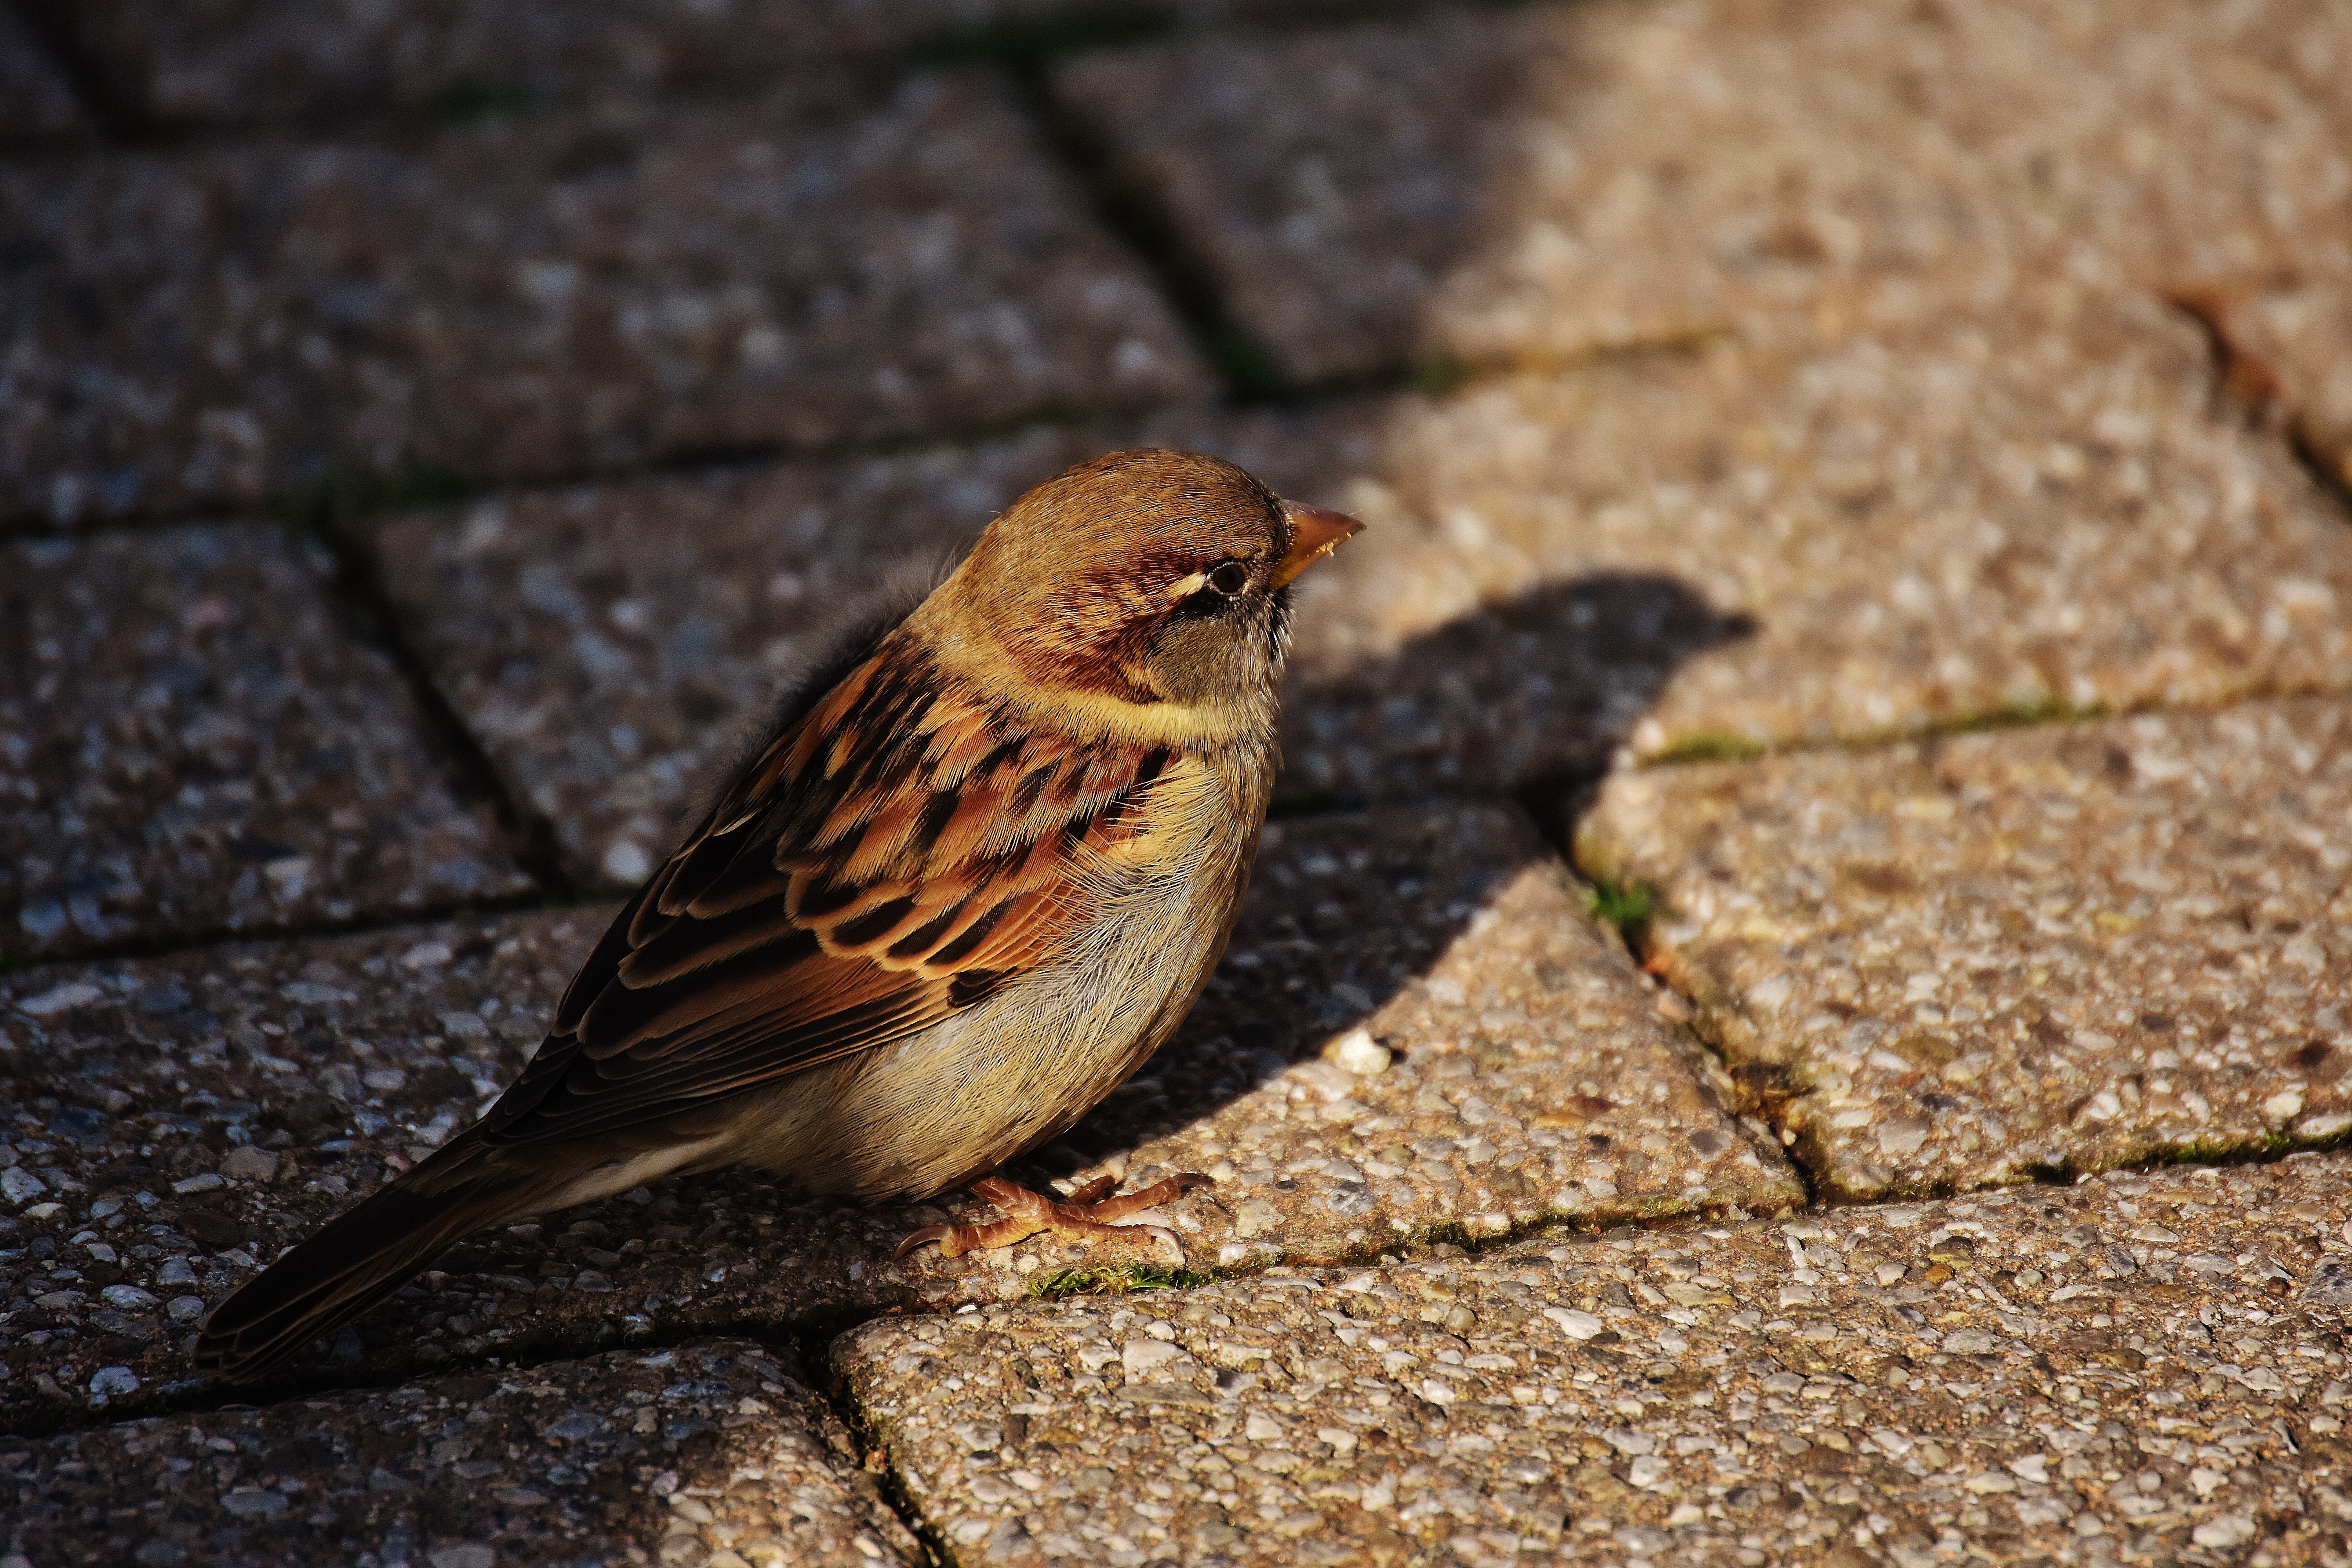
nature, branch, bird, wing, animal, cute, wildlife, young, beak, small, close, robin, fauna, plumage, close up, birds, vertebrate, sparrow, finch, foraging, brambling, sparrows, wren, sperling, house sparrow, old world flycatcher, perching bird, emberizidae